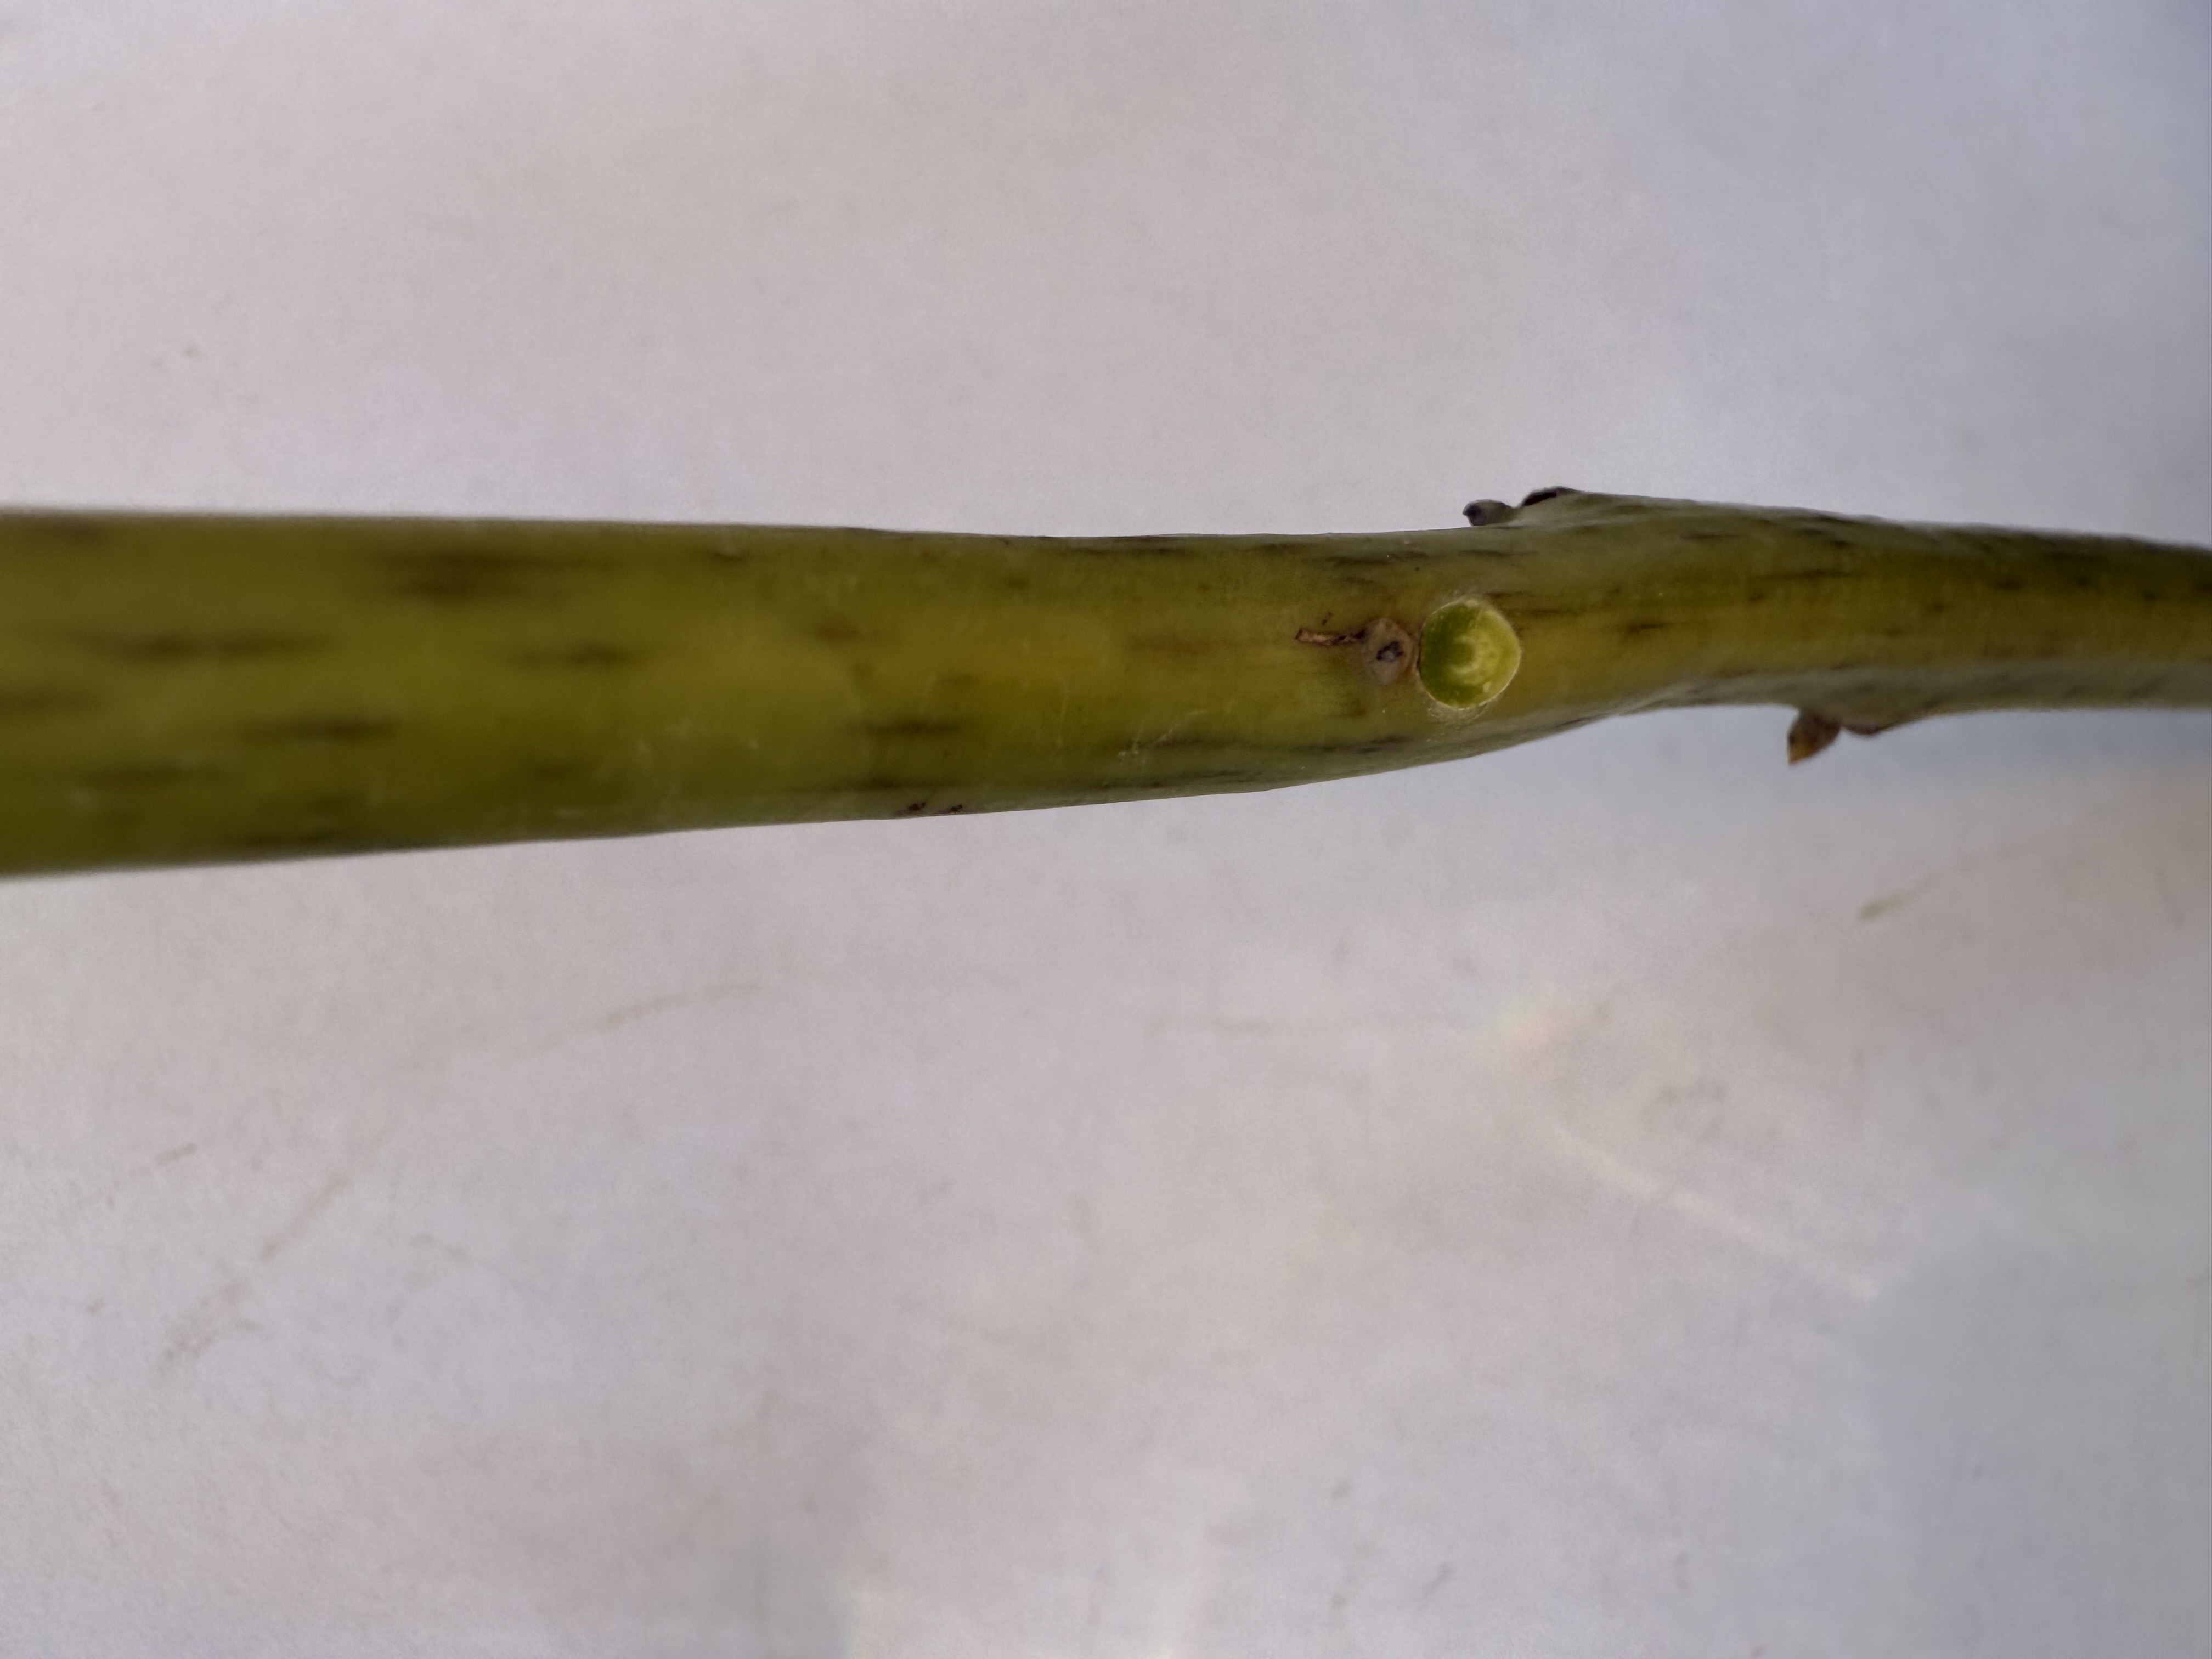
Variety: Avocado